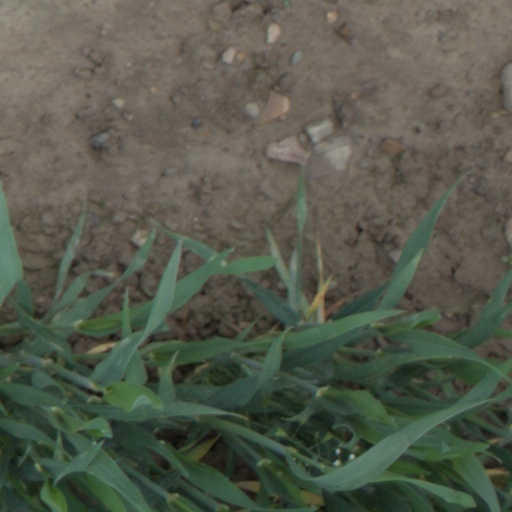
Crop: wheat